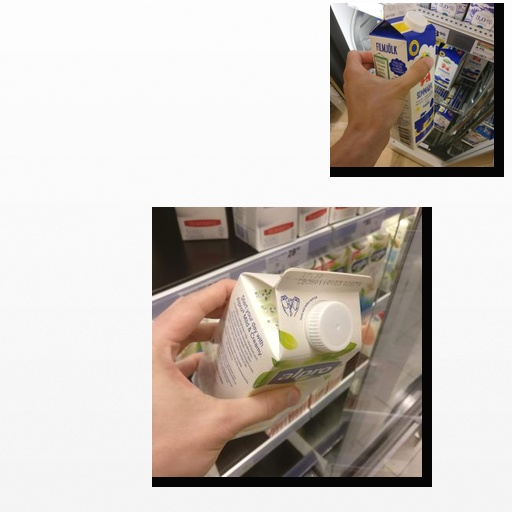
Food items: sour_milk, soyghurt